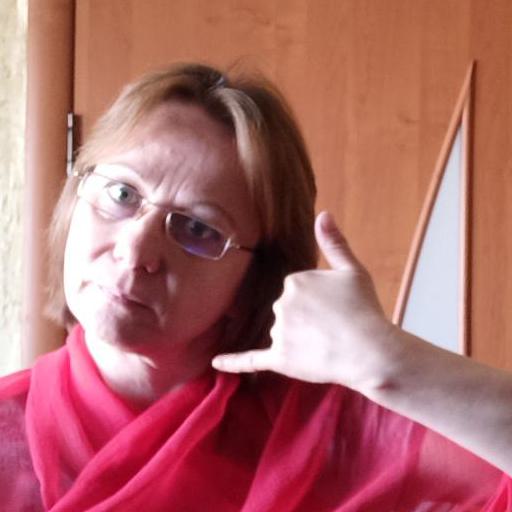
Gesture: call